2024–25 Oklahoma City Thunder season

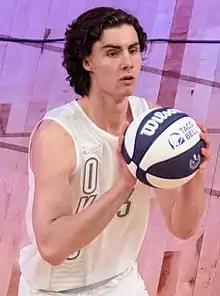
Josh Giddey was traded to the Chicago Bulls for Alex Caruso after three seasons with the Thunder.

On June 21, the Thunder acquired Alex Caruso from the Chicago Bulls in exchange for Josh Giddey. Caruso, who started his professional career for the Oklahoma City Blue in the NBA G League, has been a two-time All-Defensive Team member, averaged a career-high 10.1 points, 3.8 rebounds, 3.5 assists, 1.6 steals, and 1.0 blocks on 46.8% shooting and 40.8% three-point shooting last season. Being honored the 2024 NBA Hustle Award, Caruso led the league in deflections per game and was the only player in the league to record 130-plus threes, 100-plus steals, and 70-plus blocks last season. With the emergence of Jalen Williams, Giddey averaged a career-low 12.3 points in only 25.1 minutes per game. Despite improving his three-point shooting, Giddey was inconsistent, resulting in defenses sagging off of him that led to head coach Mark Daigneault benching him during the 2024 NBA playoffs against the Dallas Mavericks. Thunder general manager Sam Presti quoted that the Thunder planned to bring Giddey off the bench next season, however Giddey revealed he wasn't "overly eager."